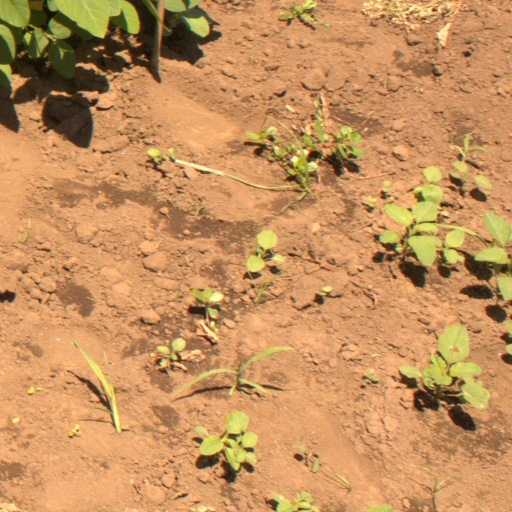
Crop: soybean